Beatle Quest

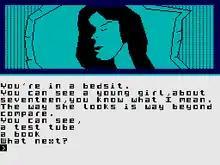
"Beatle Quest" gameplay

"Beatle Quest" was developed and published by Number 9 Software. Garry Marsh wrote the game using "The Quill" programme and was given permission from ATV Music to use the lyrics from Beatles songs. A fan of The Beatles, Marsh drew inspiration from the band's lyrics to develop the games story and design. The cover art to the game was illustrated by Alan Aldridge. The game was released for Commodore 64 in 1985 and was sold through mail order.